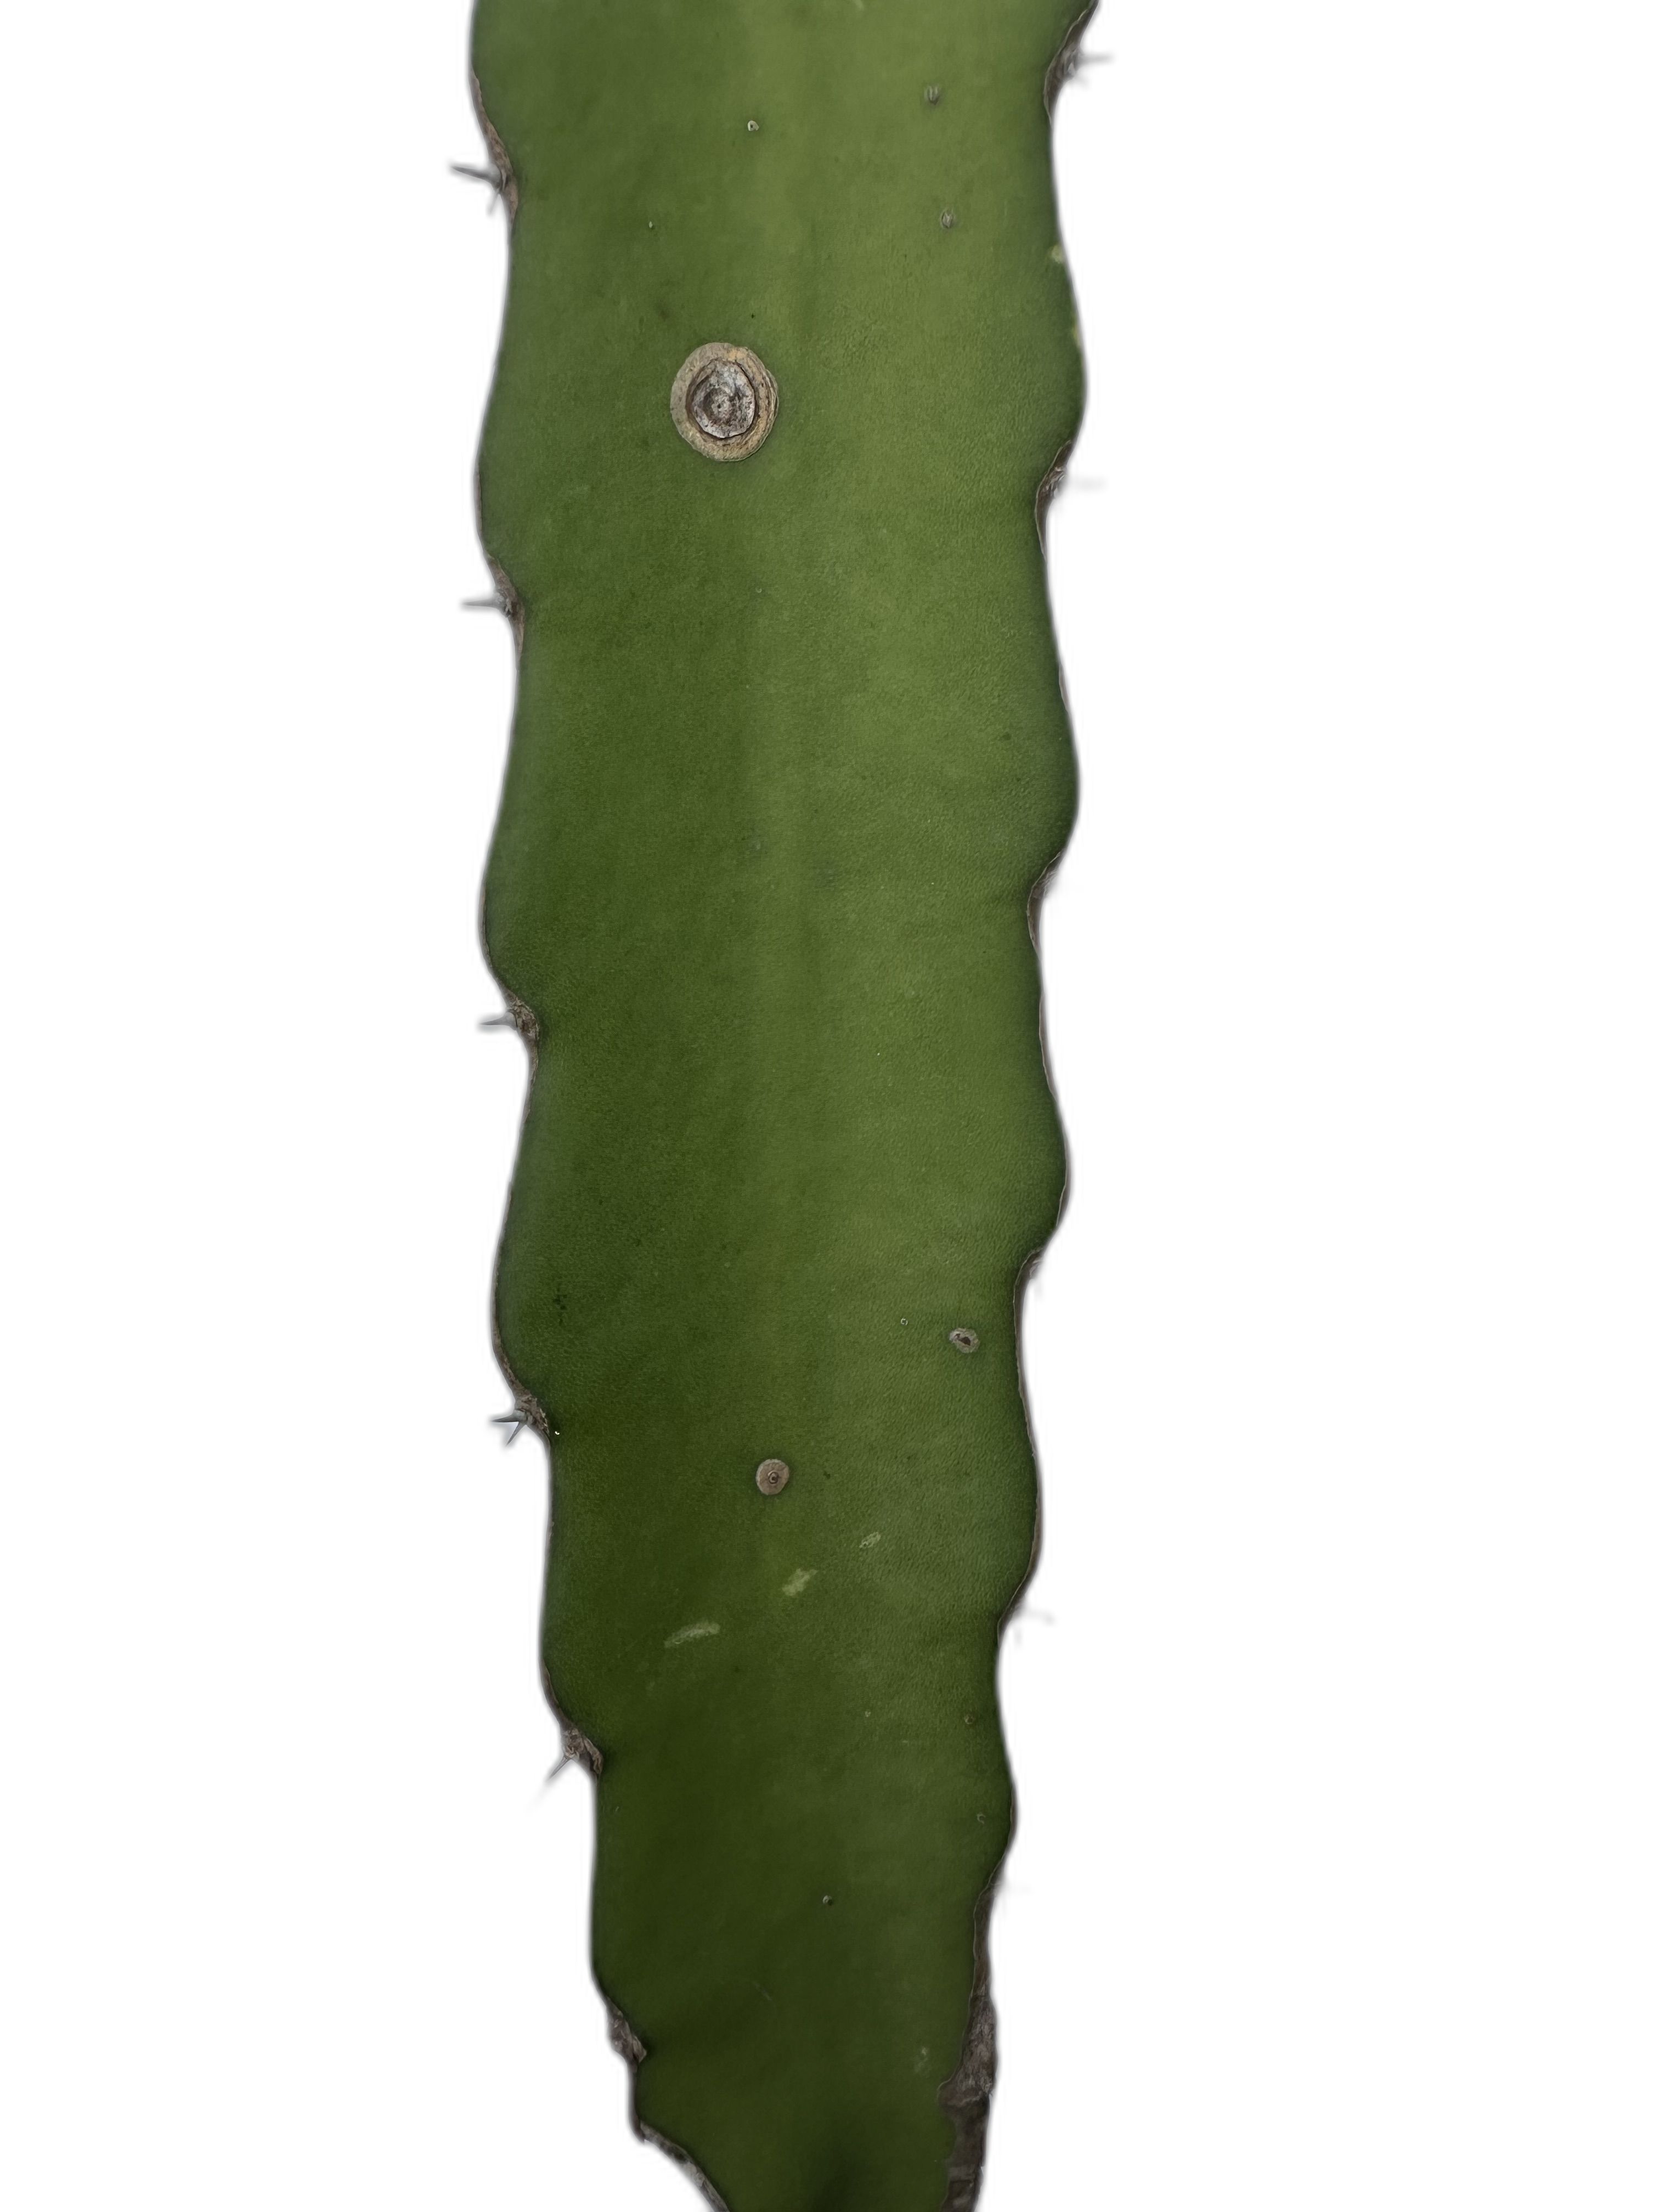
Label: Bad leaf